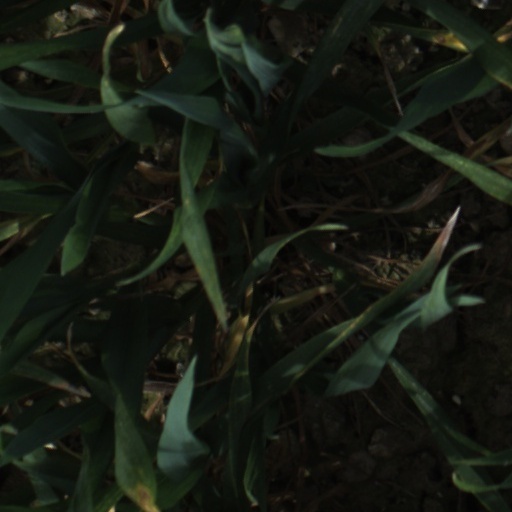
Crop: wheat